Bus

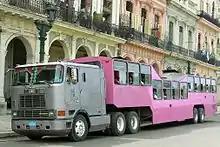
Trailer bus in Havana (2006)

Many organisations, including the police, not for profit, social or charitable groups with a regular need for group transport may find it practical or cost-effective to own and operate a bus for their own needs. These are often minibuses for practical, tax and driver licensing reasons, although they can also be full-size buses. Cadet or scout groups or other youth organizations may also own buses. Companies such as railroads, construction contractors, and agricultural firms may own buses to transport employees to and from remote job sites. Specific charities may exist to fund and operate bus transport, usually using specially modified mobility buses or otherwise accessible buses (See Accessibility section). Some use their contributions to buy vehicles and provide volunteer drivers.